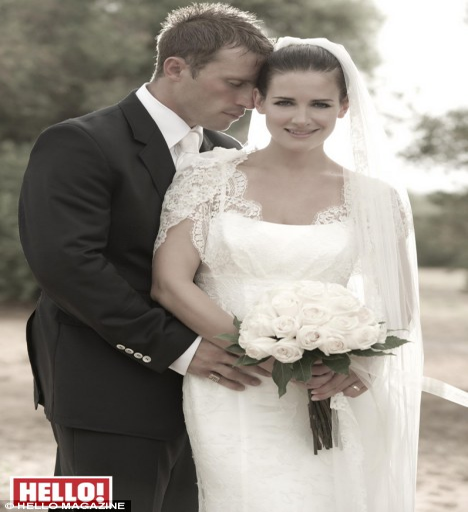
television show host has tied the knot with person